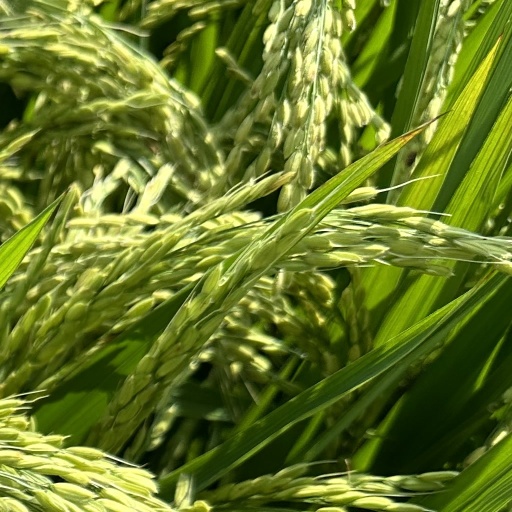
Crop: rice